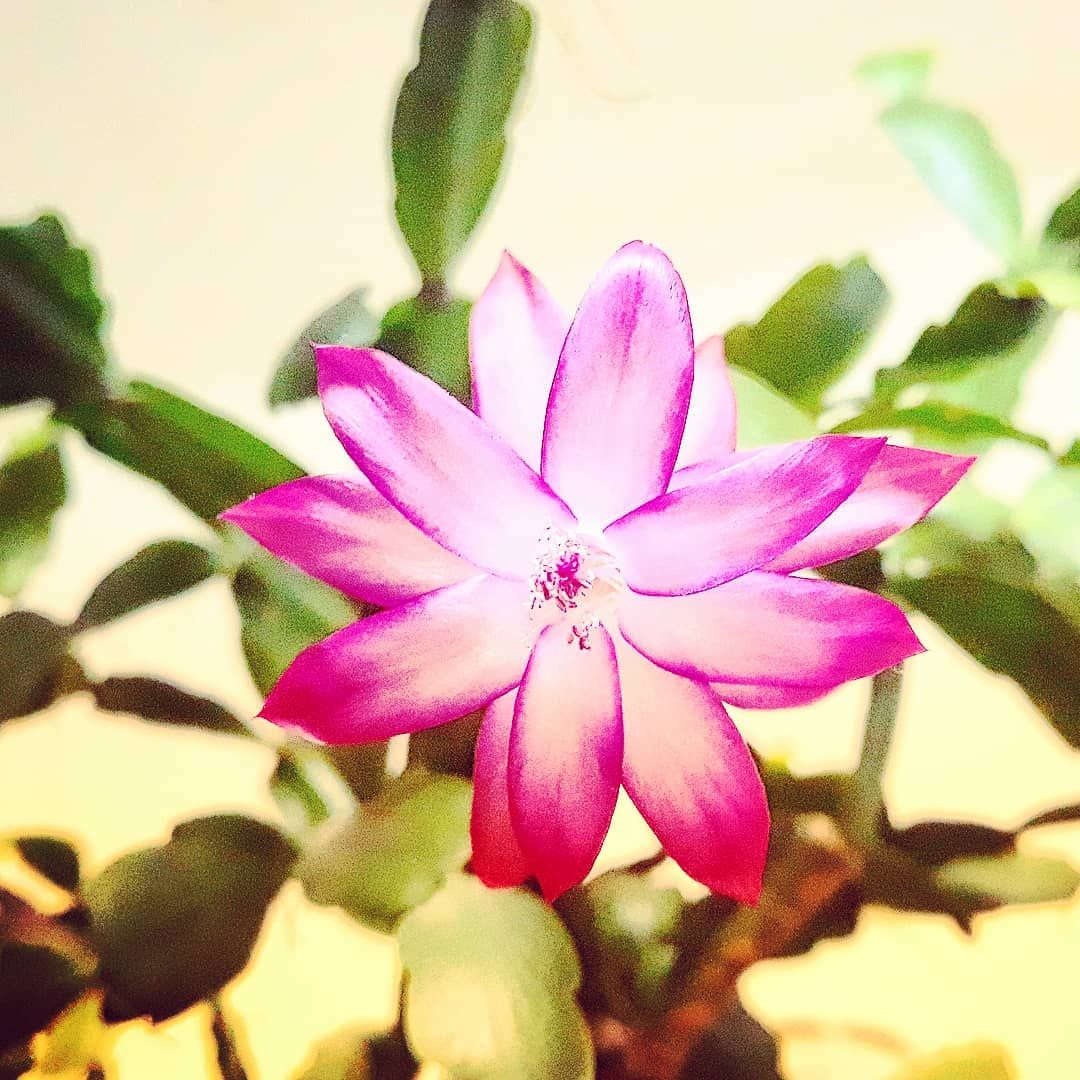
Bright pink flower
A beautiful pink and white flower is the main focus. Behind it, you can see parts of the green plant it's growing on. The background is softly blurred, making the flower stand out clearly.
The photo looks like it was taken from slightly above the flower, looking down a little bit. The atmosphere feels gentle and highlights the delicate beauty of the flower. The main colors are the vibrant pink of the flower's edges fading into white, contrasted with the muted green of the plant and the soft, yellow background.
Labels: Flower, Petal, Plant, Potted Plant, Anther, Dahlia, Geranium, Anemone, Rose, Leaf, Daisy, Purple, Food, Fruit, Pear, Produce, Cactus, Herbal, Herbs, Bud, Sprout, Green, Aquilegia, blur background